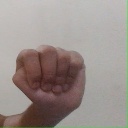
अक्षर: ठ